Lucky Lilac

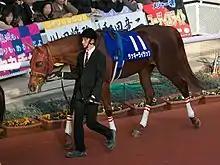
Lucky Lilac in December 2017

Lucky Lilac (foaled 3 April 2015) is a Japanese retired Thoroughbred racehorse and active broodmare. As a two-year-old in 2017 she was undefeated in three races including the Artemis Stakes and Hanshin Juvenile Fillies and took the JRA Award for Best Two-Year-Old Filly. In the following year she won the Tulip Sho and was placed in both the Oka Sho and the Yushun Himba. In 2019 she won the Queen Elizabeth II Cup and finished second in the Hong Kong Vase. As a five-year-old in 2020 she defeated male opponents to win the Osaka Hai and recorded a second victory in the Queen Elizabeth II Cup. She has earned more than $7 million in prize money.